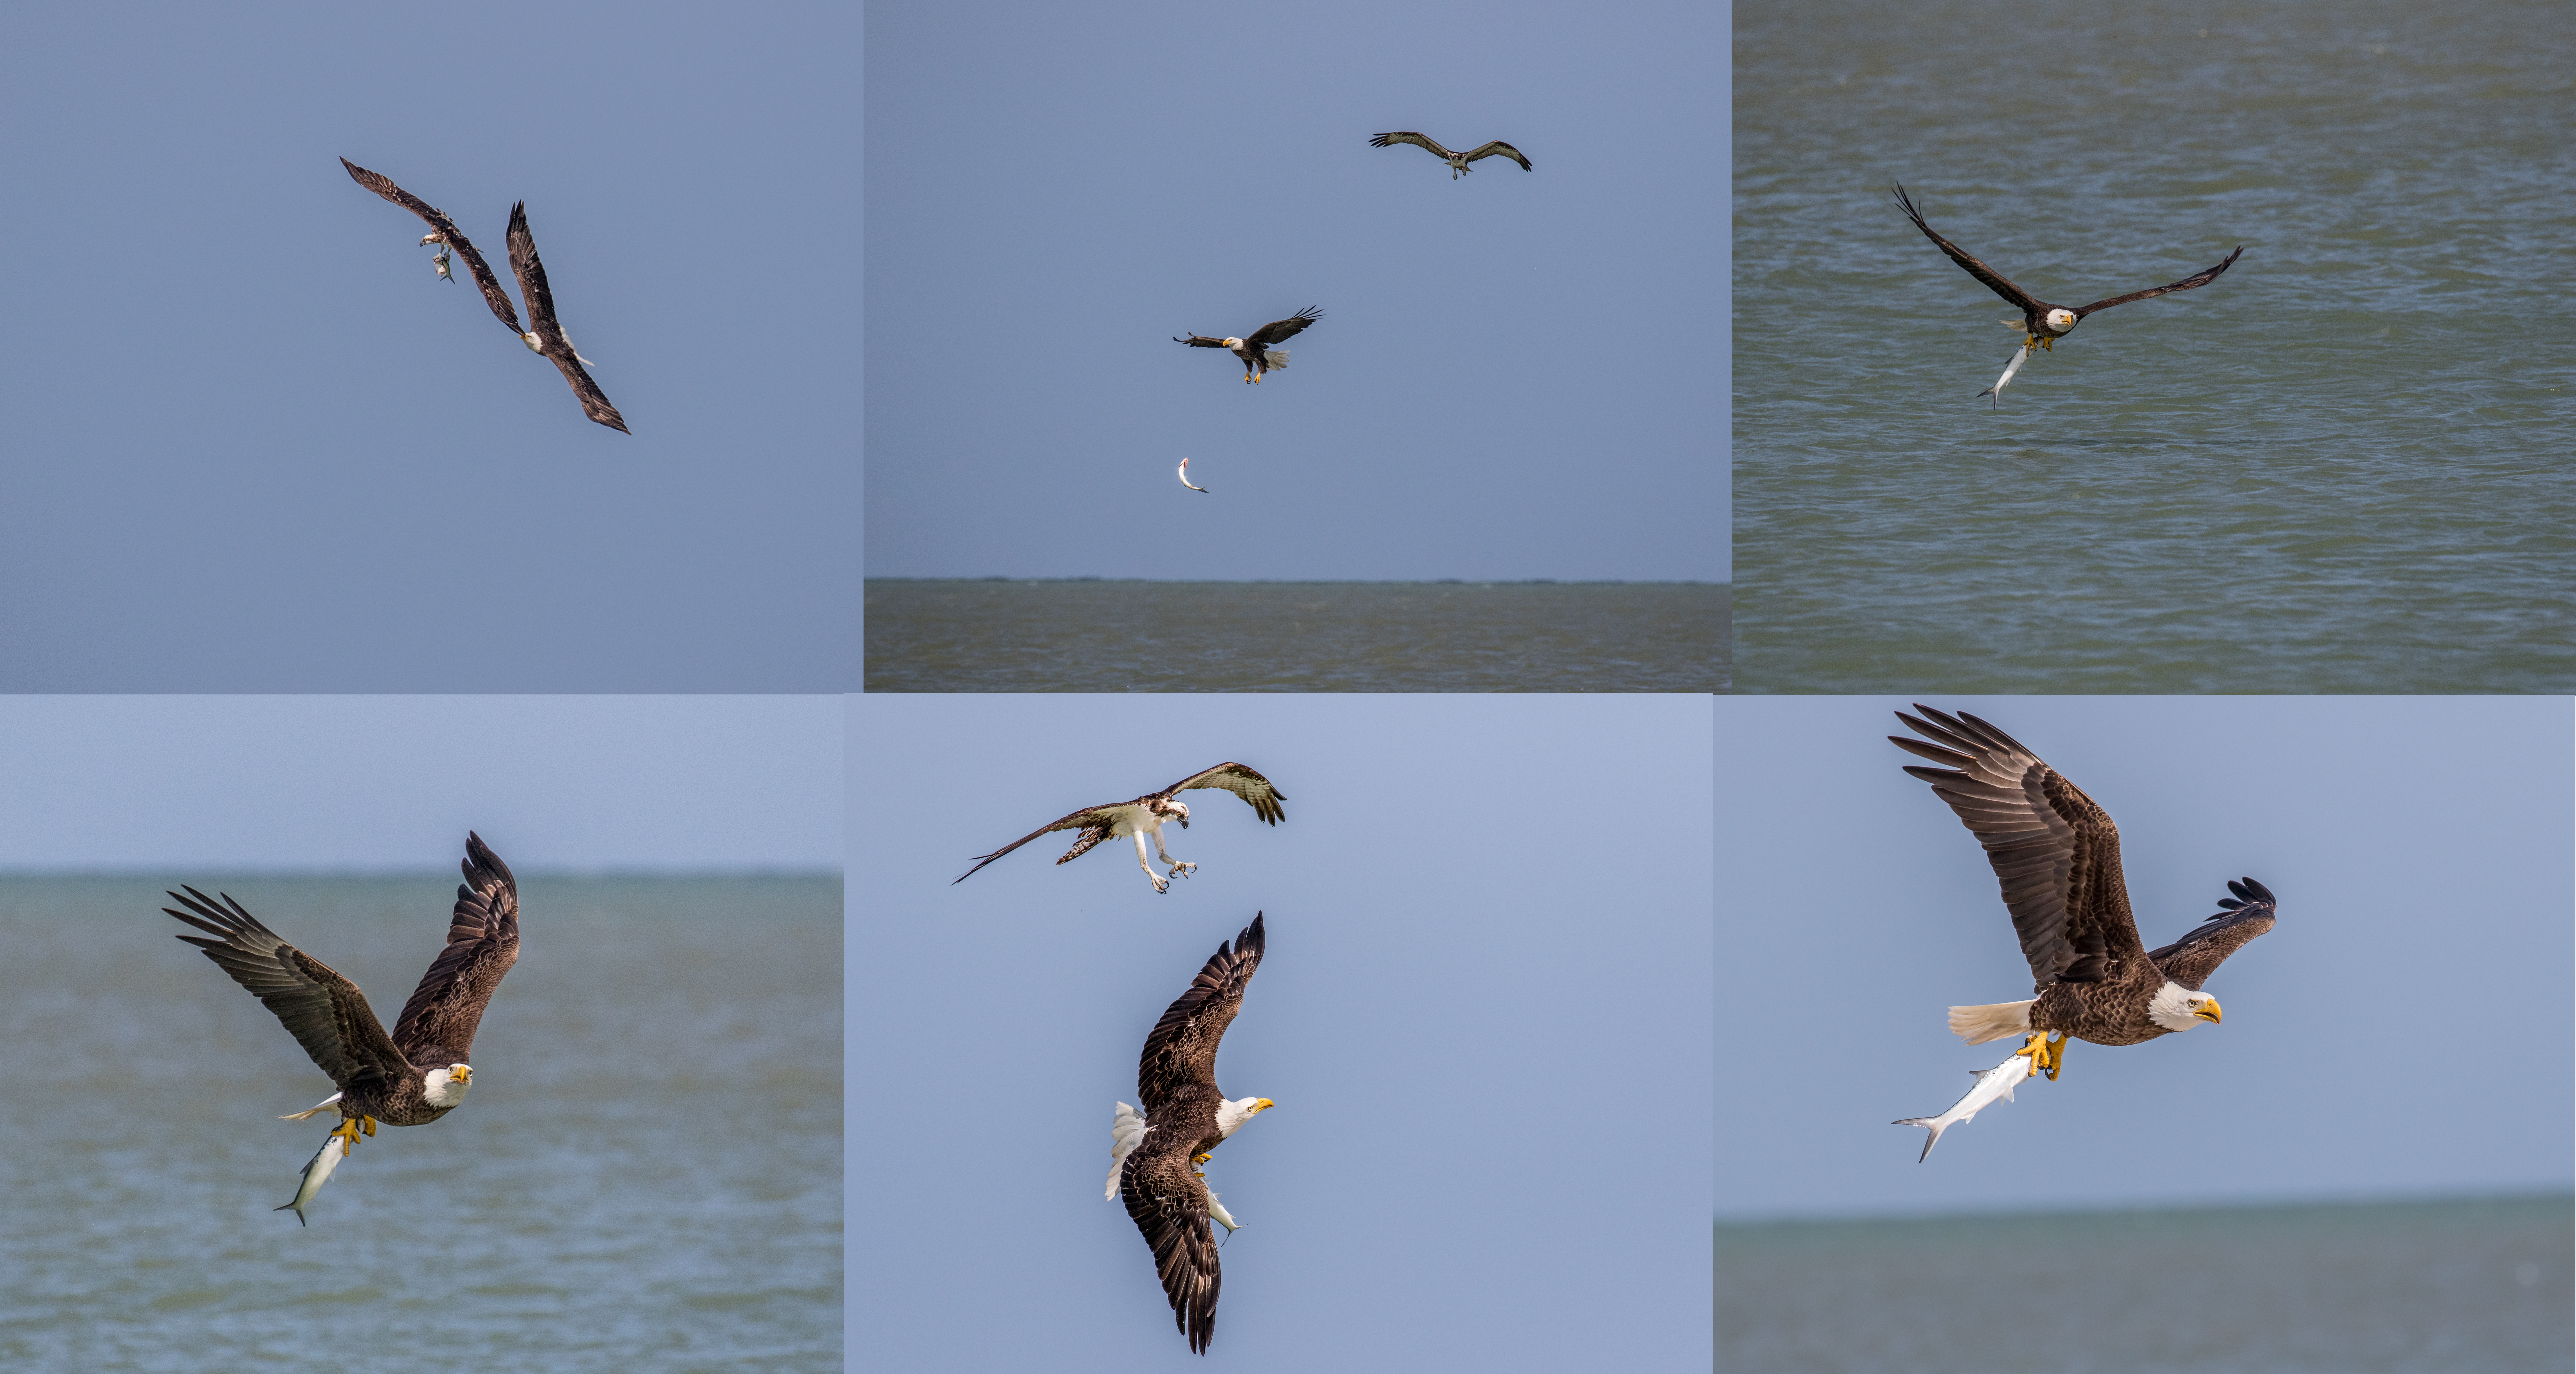
bird, wing, wildlife, beak, flight, fish, fauna, composite, vertebrate, osprey, florida, shorebird, andymorffew, morffew, naturethroughthelens, marcoisland, tigertailbeach, baldeagle, sequence, daylightrobbery, bird migration, animal migration, accipitriformes